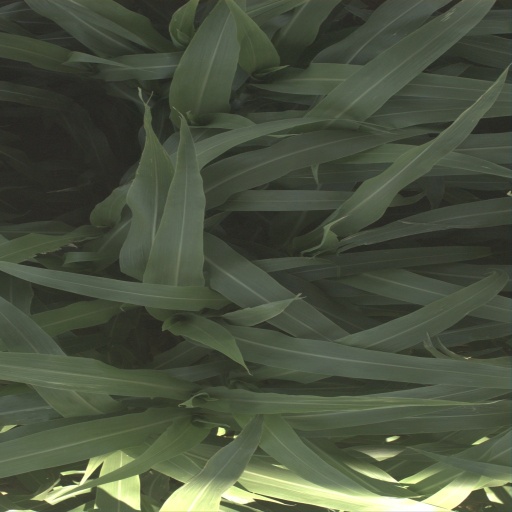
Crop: sorghum